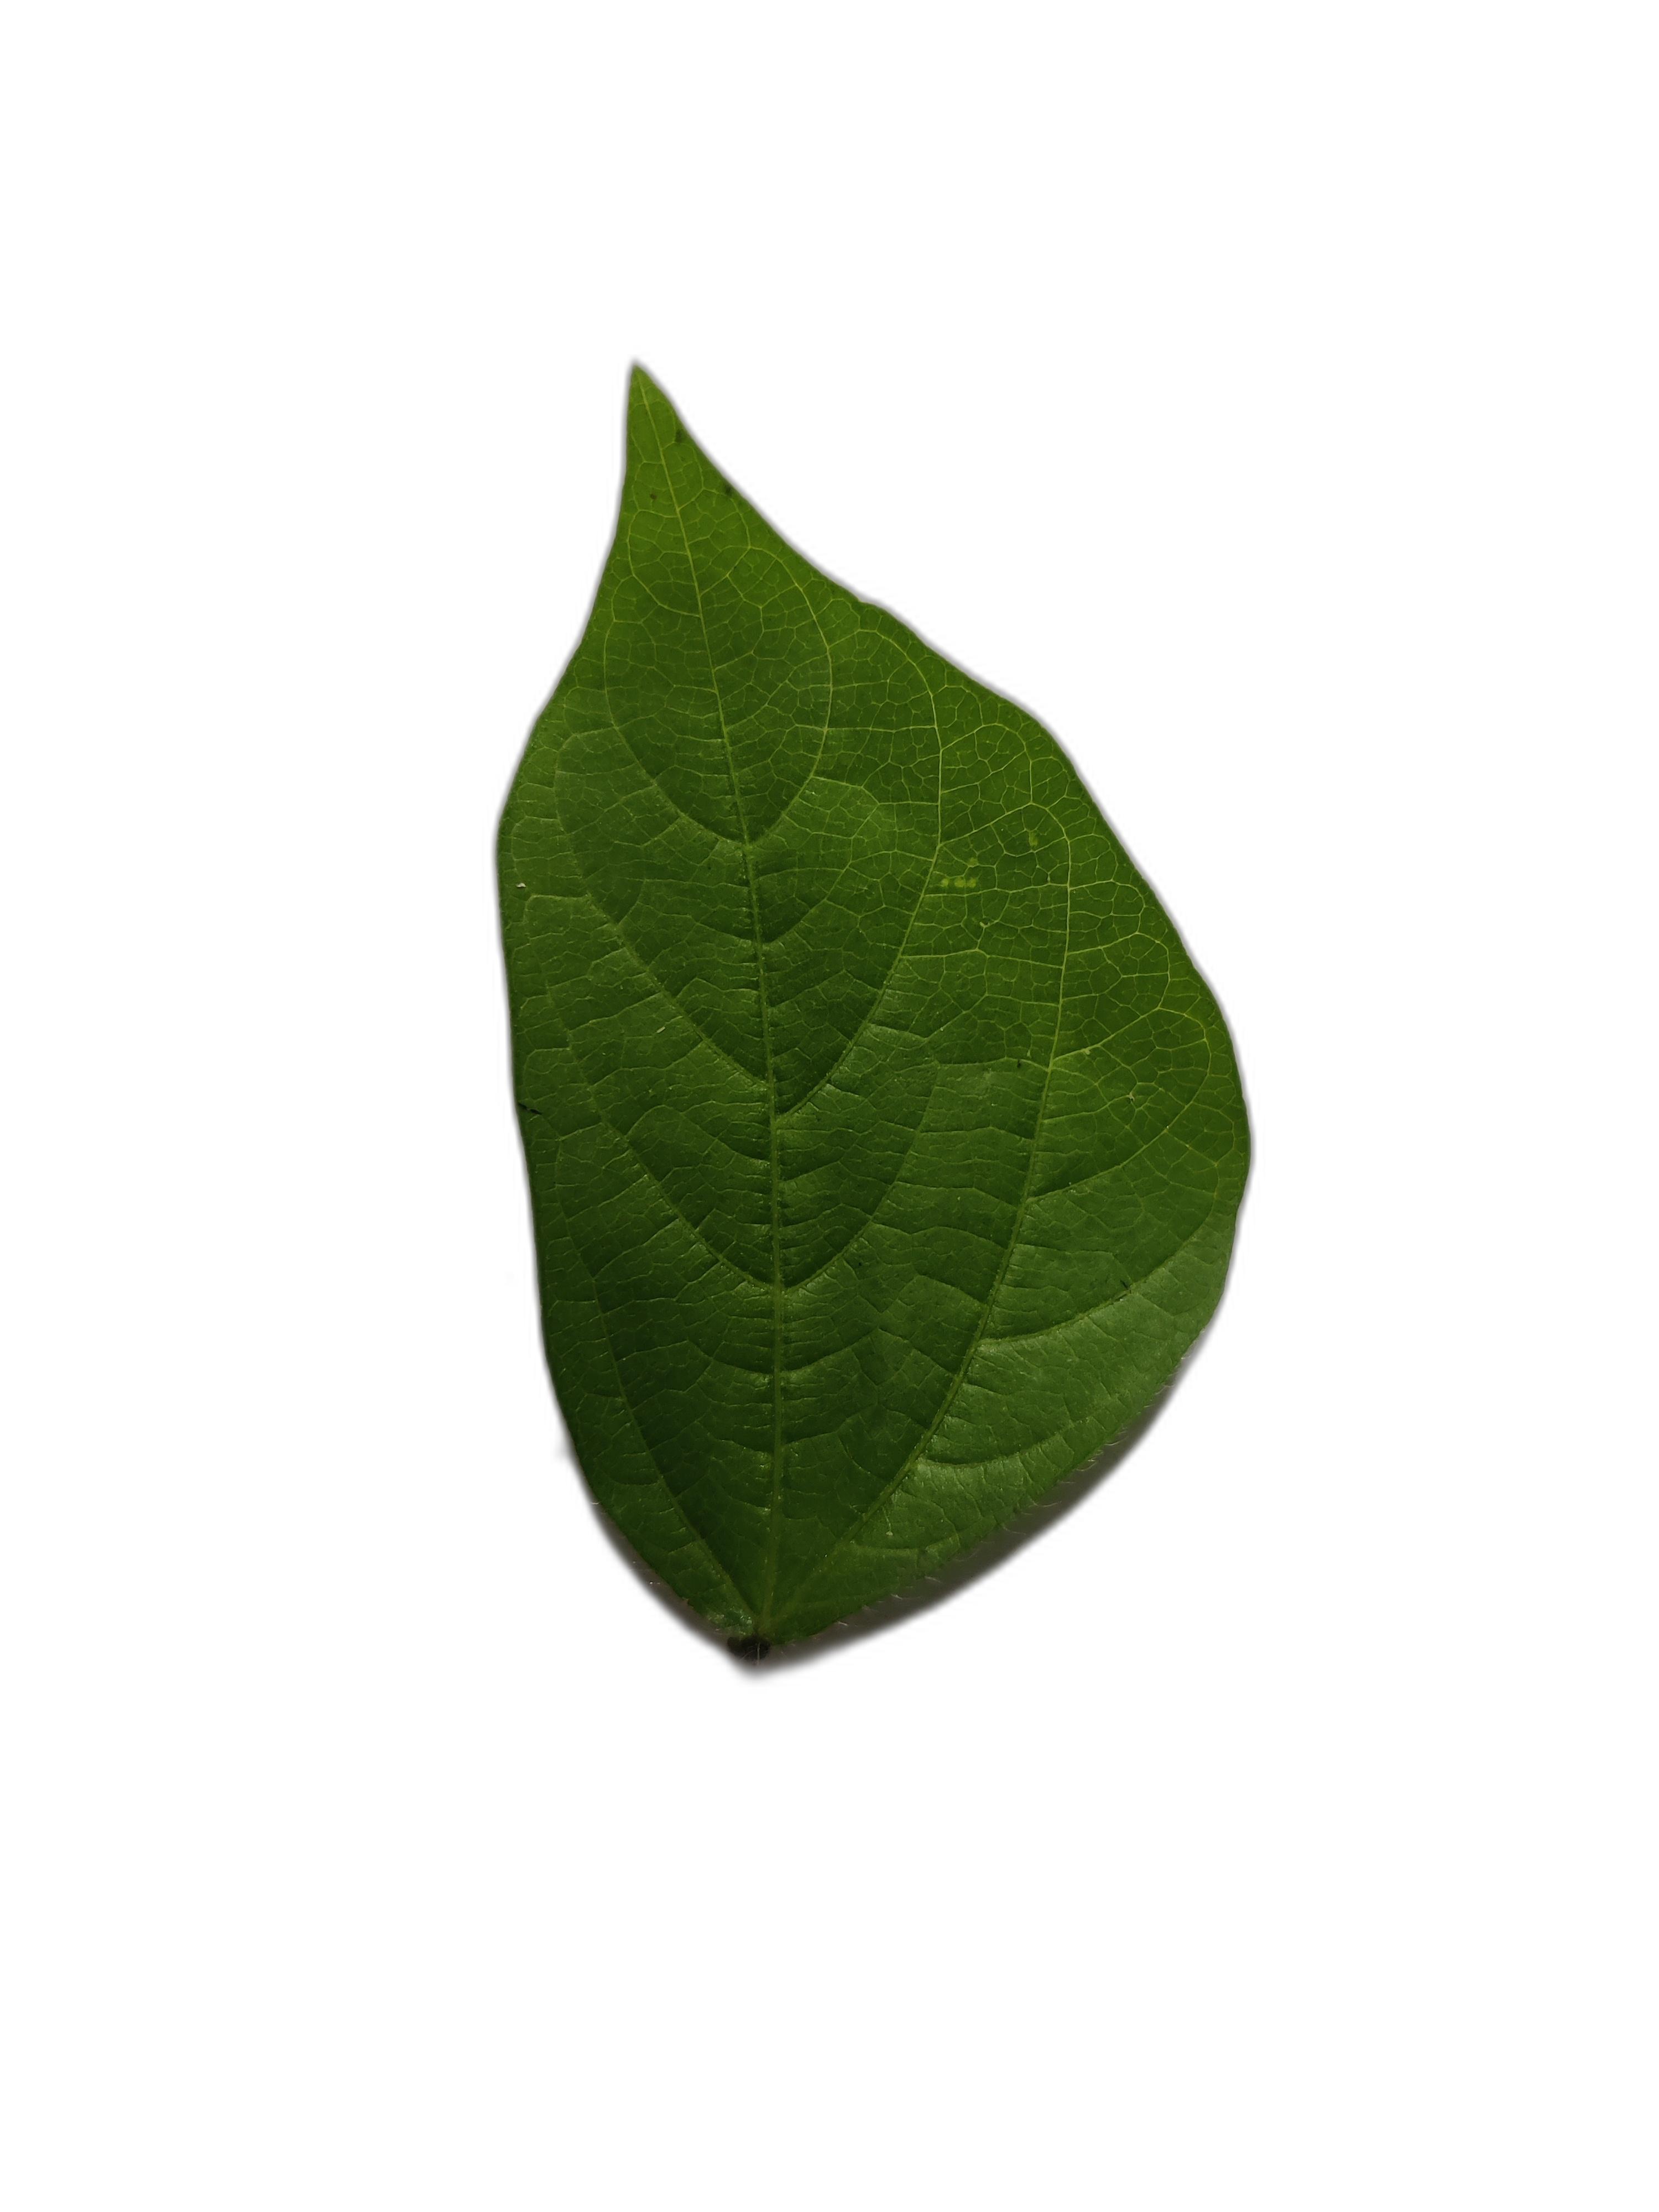
Label: Healthy